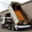
Label: truck